Infinite Mobilization

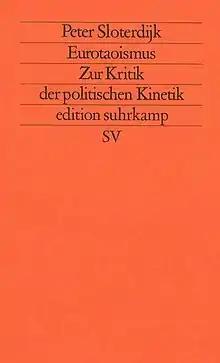
First edition

Infinite Mobilization is a 1989 book by the German philosopher Peter Sloterdijk. It critiques modernity as a conception of kinetics that inevitably leads to disappointment, and promotes a view of life as a series of beginnings.